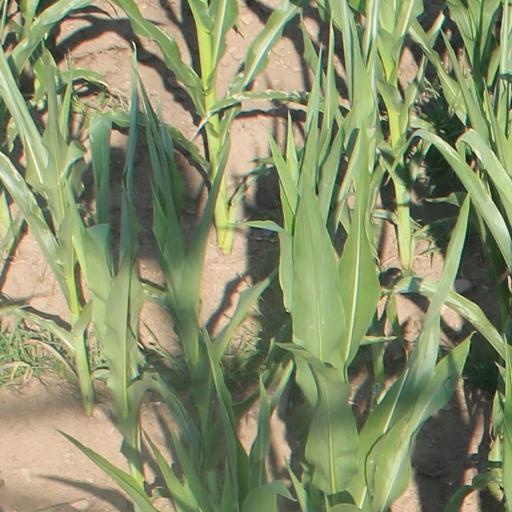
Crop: maize; corn